Schmohl & Stähelin

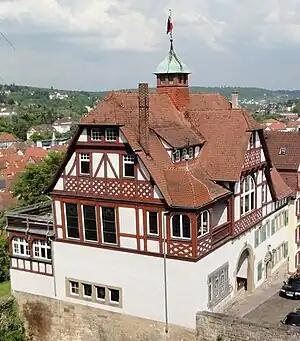
The Roigelhaus in Tübingen, designed by Schmohl & Stähelin and built in 1904

Schmohl & Stähelin enjoyed some early success as they were commissioned to design the picturesque "Gewerbedorf" and "Schuckerthaus" for the Stuttgarter Gewerbeaußtellung (Stuttgart Decorative Exhibition) of 1896. This was followed by a number of residential commissions in central Stuttgart and the liminal districts beyond over roughly the next fifteen years. The two quickly developed an interest in historicism and native German regional architecture. Between 1900 and 1907 they constructed several villas as well as the “Bürgerhalle” in the Upper Herdweg district of northern Stuttgart in a kind of Heimatschutzstil or a Baroque-revival style, as well as houses nearby in the Hauptmannsreute and the Feuerbacher Heide districts. Schmohl & Stähelin were influenced greatly by the architect Theodor Fischer, one of their colleagues at the Technische Hochschule Stuttgart between 1901 and 1908.